The Nutcracker

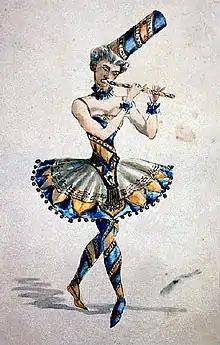

Below is a synopsis based on the original 1892 libretto by Marius Petipa. The story varies from production to production, though most follow the basic outline. The names of the characters also vary. In the original Hoffmann story, the young heroine is called Marie Stahlbaum and Clara (Klärchen) is her doll's name. In the adaptation by Dumas on which Petipa based his libretto, her name is Marie Silberhaus. In still other productions, such as Balanchine's, Clara is Marie Stahlbaum rather than Clara Silberhaus.